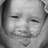
Emotion: sad